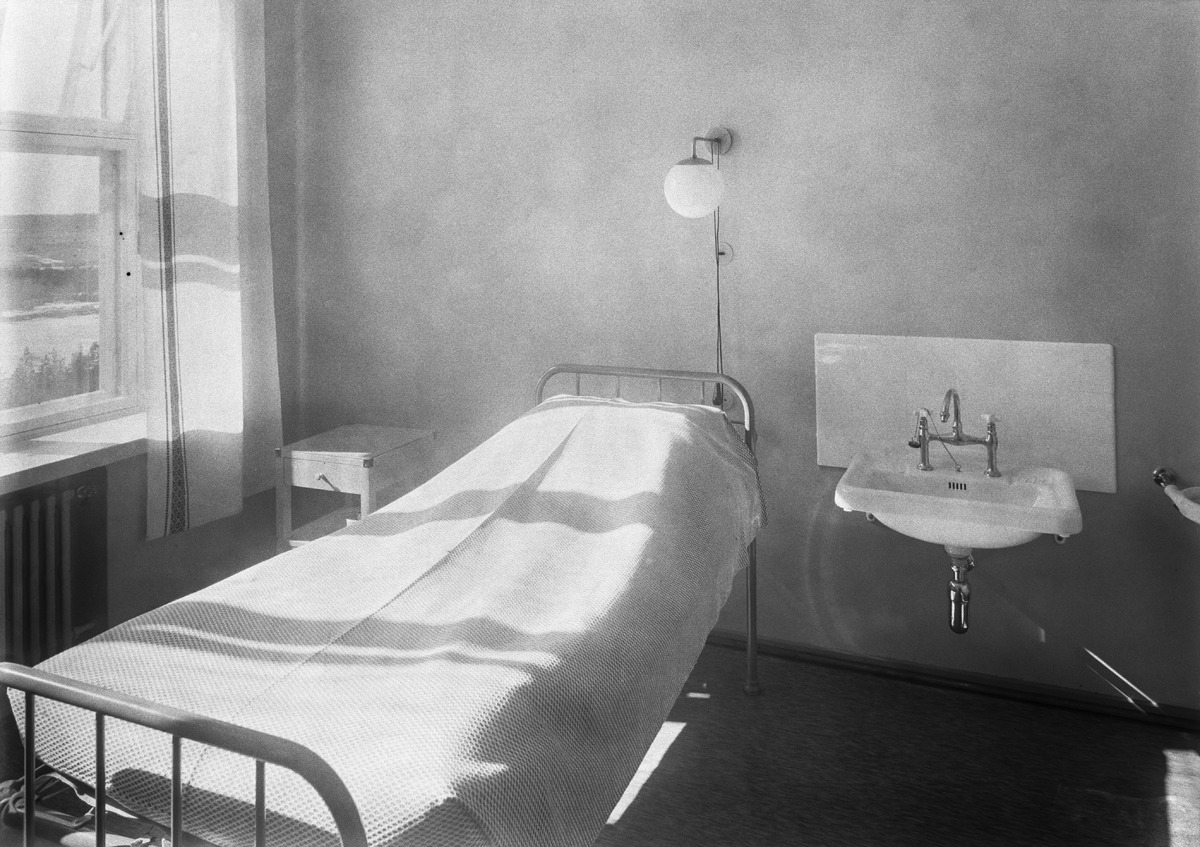
Päivärinteen parantola
Päivärinne sanitarium
sisällön kuvaus: Oulun seudun keuhkotautiparantolana toimineen Päivärinteen parantolan vuodeosaston huone 5.3.1932. content description: A room in the ward of sanitarium for tuberculosis in Oulu region, Päivärinne sanitarium on March 5, 1932.
Vuosi: 1932
Paikka: Suomi, Oulu, Suomi, Pohjois-Pohjanmaa, Oulu
Aiheet: parantolat; sisäkuva; sängyt; beds; sanitarium